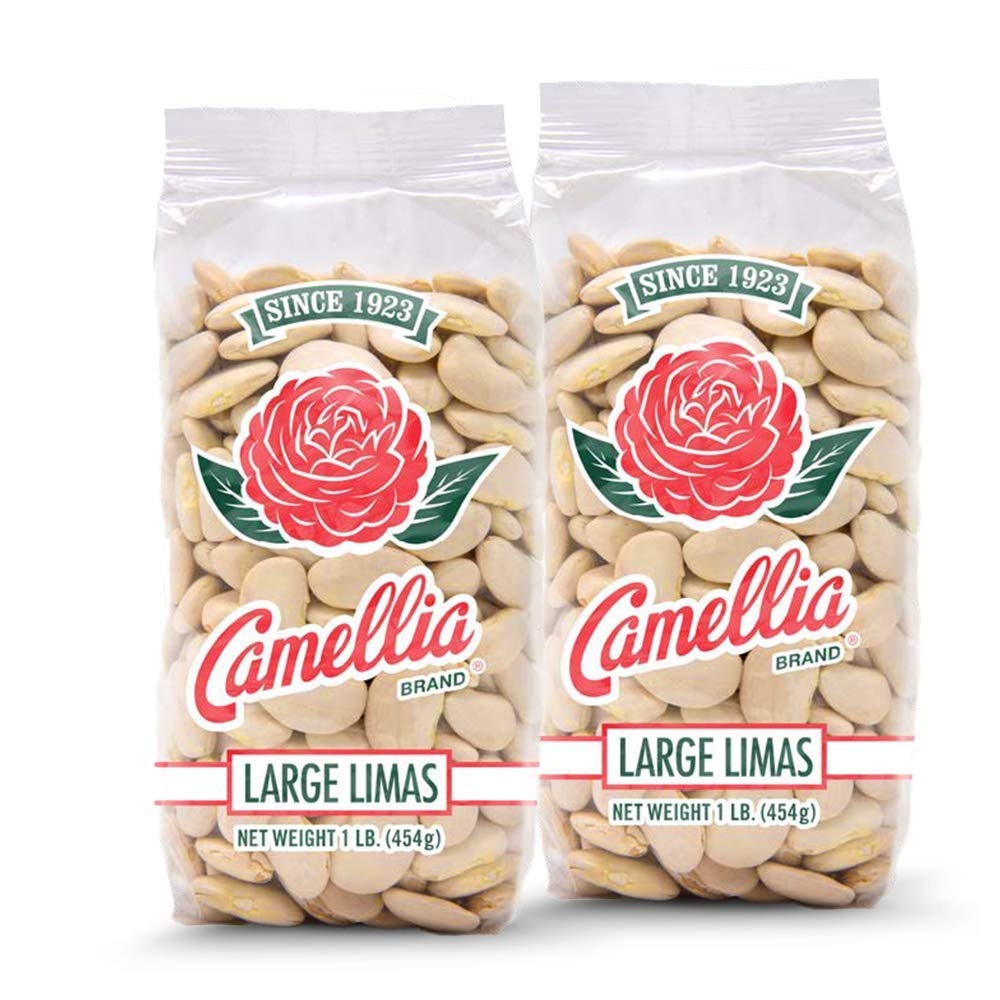
Item Name: Camellia Brand Dried Large Lima Beans, 1 Pound (2 Pack)
Bullet Point 1: Taste the Difference: Also known as butter beans, Camellia Large Lima Beans have a savory, buttery, earthy flavor and pack a punch with 13 grams of fiber and 15 grams of protein per serving
Bullet Point 2: Hearty and Nutritious: Add cooked beans to potatoes and peas; mix with spices, corn and tomatoes; spoon over basmati rice; or use in a stew. A great source of protein for vegans and vegetarians
Bullet Point 3: Gluten-Free: Packed with essential vitamins, antioxidants, and electrolytes, each bag of beans contains protein and fiber. Our gluten-free and non-GMO dry beans, peas and lentils are USA grown
Bullet Point 4: Serious About Beans: Get the best bean for your favorite dinner or dip recipe! Choose from 19 varieties of red kidney, navy, lady cream, Great Northern, pinto, black, garbanzo, blackeye, split peas, and lentils
Bullet Point 5: Camellia Quality: A family-owned company and New Orleans favorite, Camellia prides itself on offering beans, peas, and lentils to nurture families, traditions and memories
Value: 16.0
Unit: Ounce

Price: 14.97